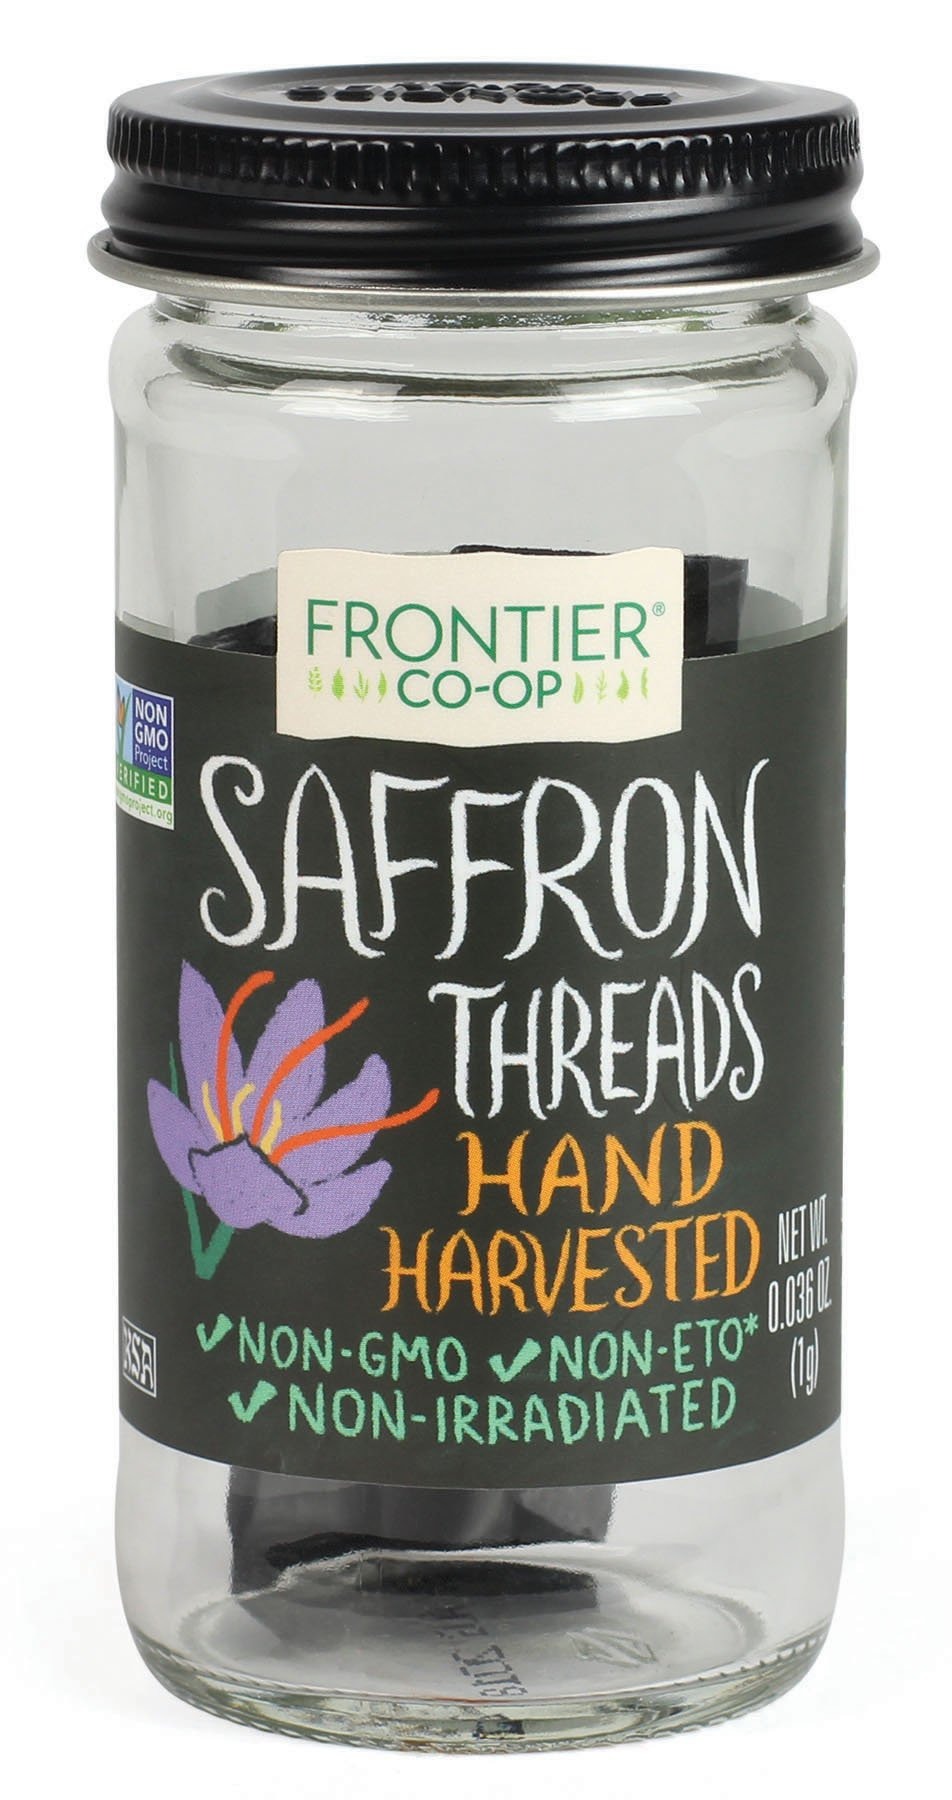
Item Name: Frontier Culinary Spices Saffron, 0.036-Ounce Bottle
Bullet Point 1: 1 Gram Bottle
Bullet Point 2: The world's most precious spice, with a lovely color, sweet aroma and distinct flavor
Bullet Point 3: All-Natural, Non-GMO Verified
Bullet Point 4: Non-Irradiated, Kosher
Bullet Point 5: Frontier is a member owned co-op, responsible to people and planet
Value: 0.04
Unit: Ounce

Price: 16.605